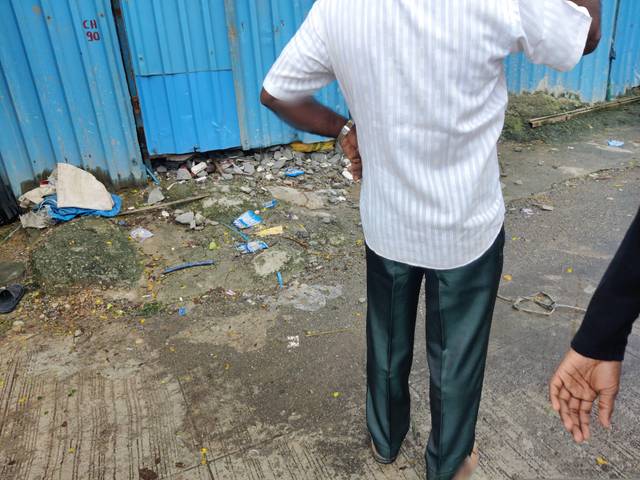
Region: India
Coordinates: 19.117, 72.844